Bird visual acuity rendering: 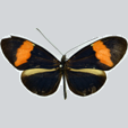
Butterfly visual acuity rendering: 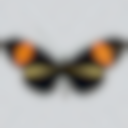
Species: melpomene
Subspecies: vulcanus
Sex: male
View: dorsal
Hybrid status: valid subspecies
Locality: Condoto Rio COL CH
Coordinates: 5.1, -76.7